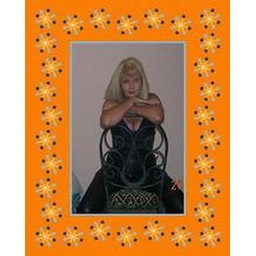
I dislike orange yet I'm in an orange box